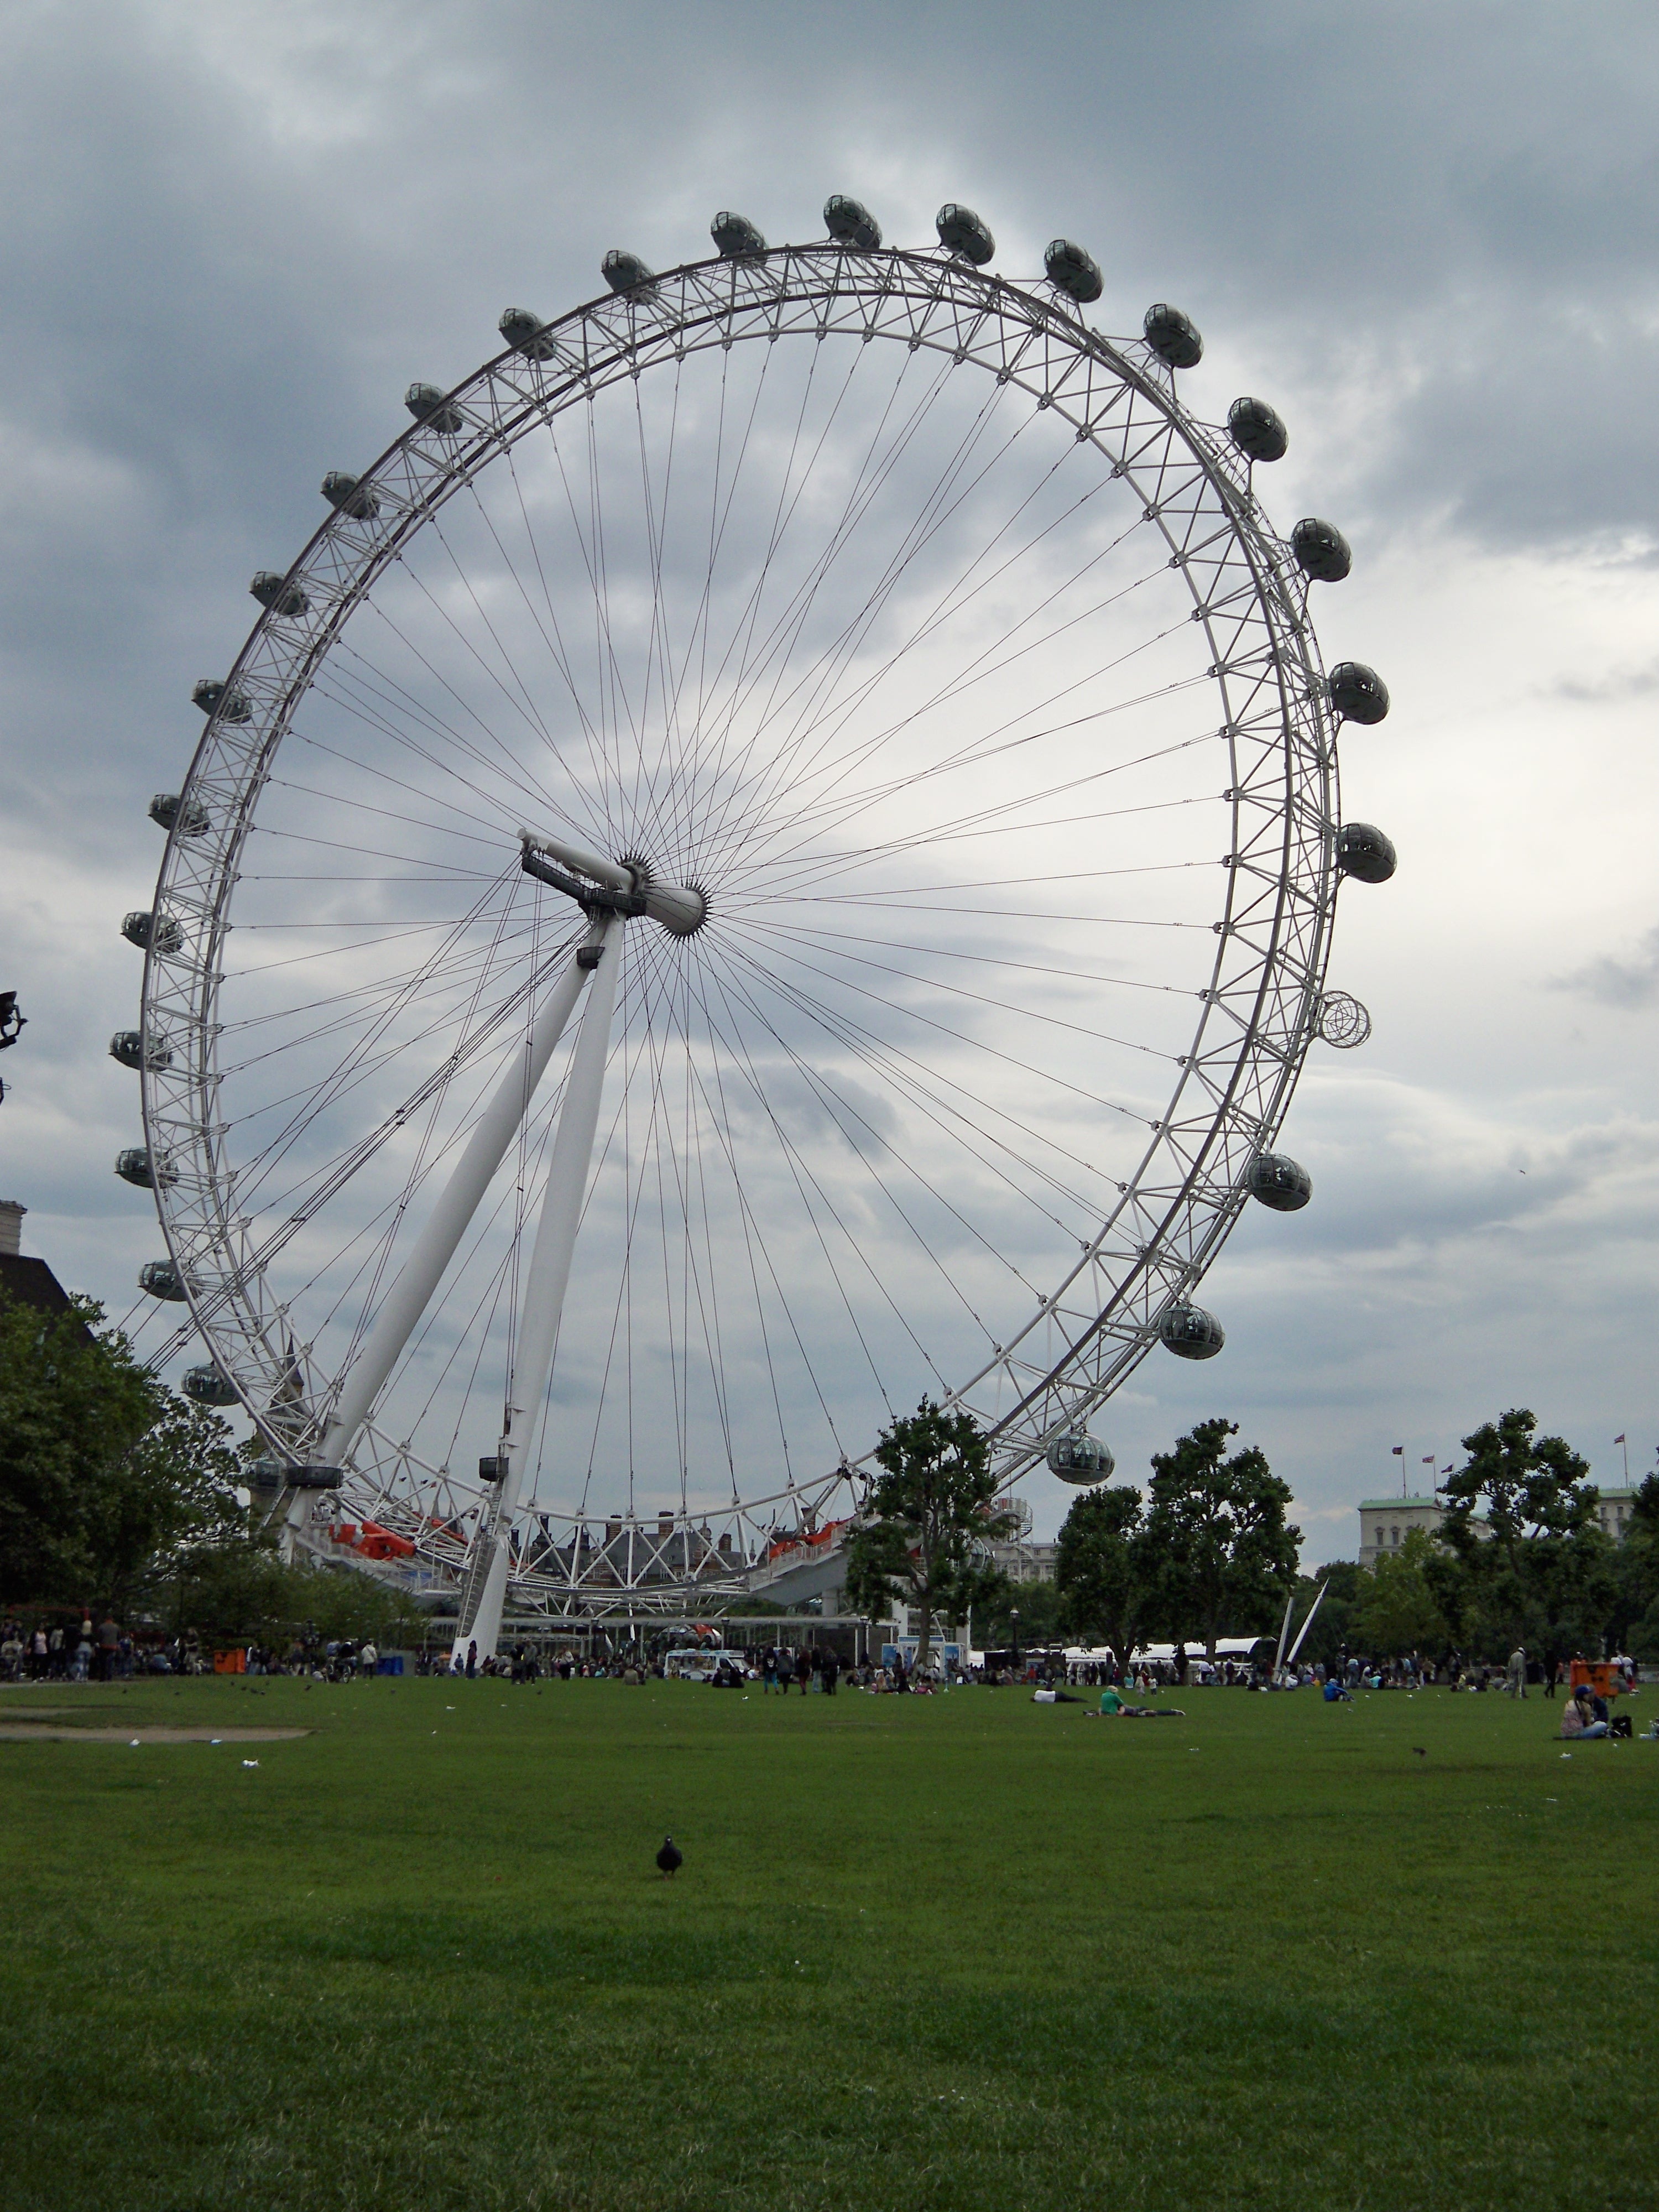
structure, recreation, ferris wheel, park, london eye, london, tourist attraction, outdoor recreation, geographical feature, atmosphere of earth, sport venue